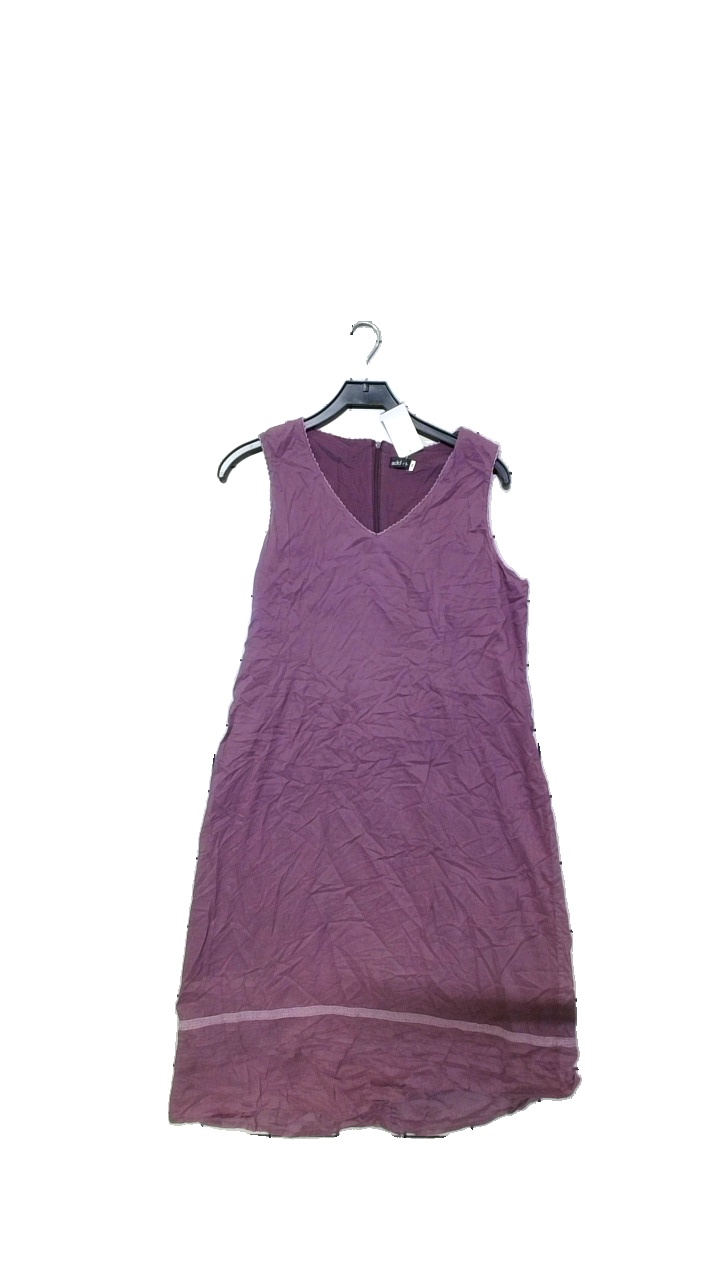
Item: Dress (Ladies)
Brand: Addit
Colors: Purple
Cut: Regular
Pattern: Other
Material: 100%Bomull
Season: Summer
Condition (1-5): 1
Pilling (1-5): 1
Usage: Reuse
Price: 50-100